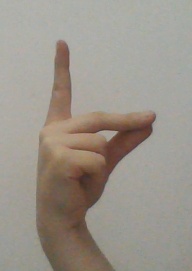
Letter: ta